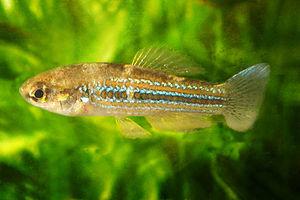
Cubanichthys est un genre de poisson appartenant a la famille des Cyprinodontidae et l'ordre des Cyprinodontiformes